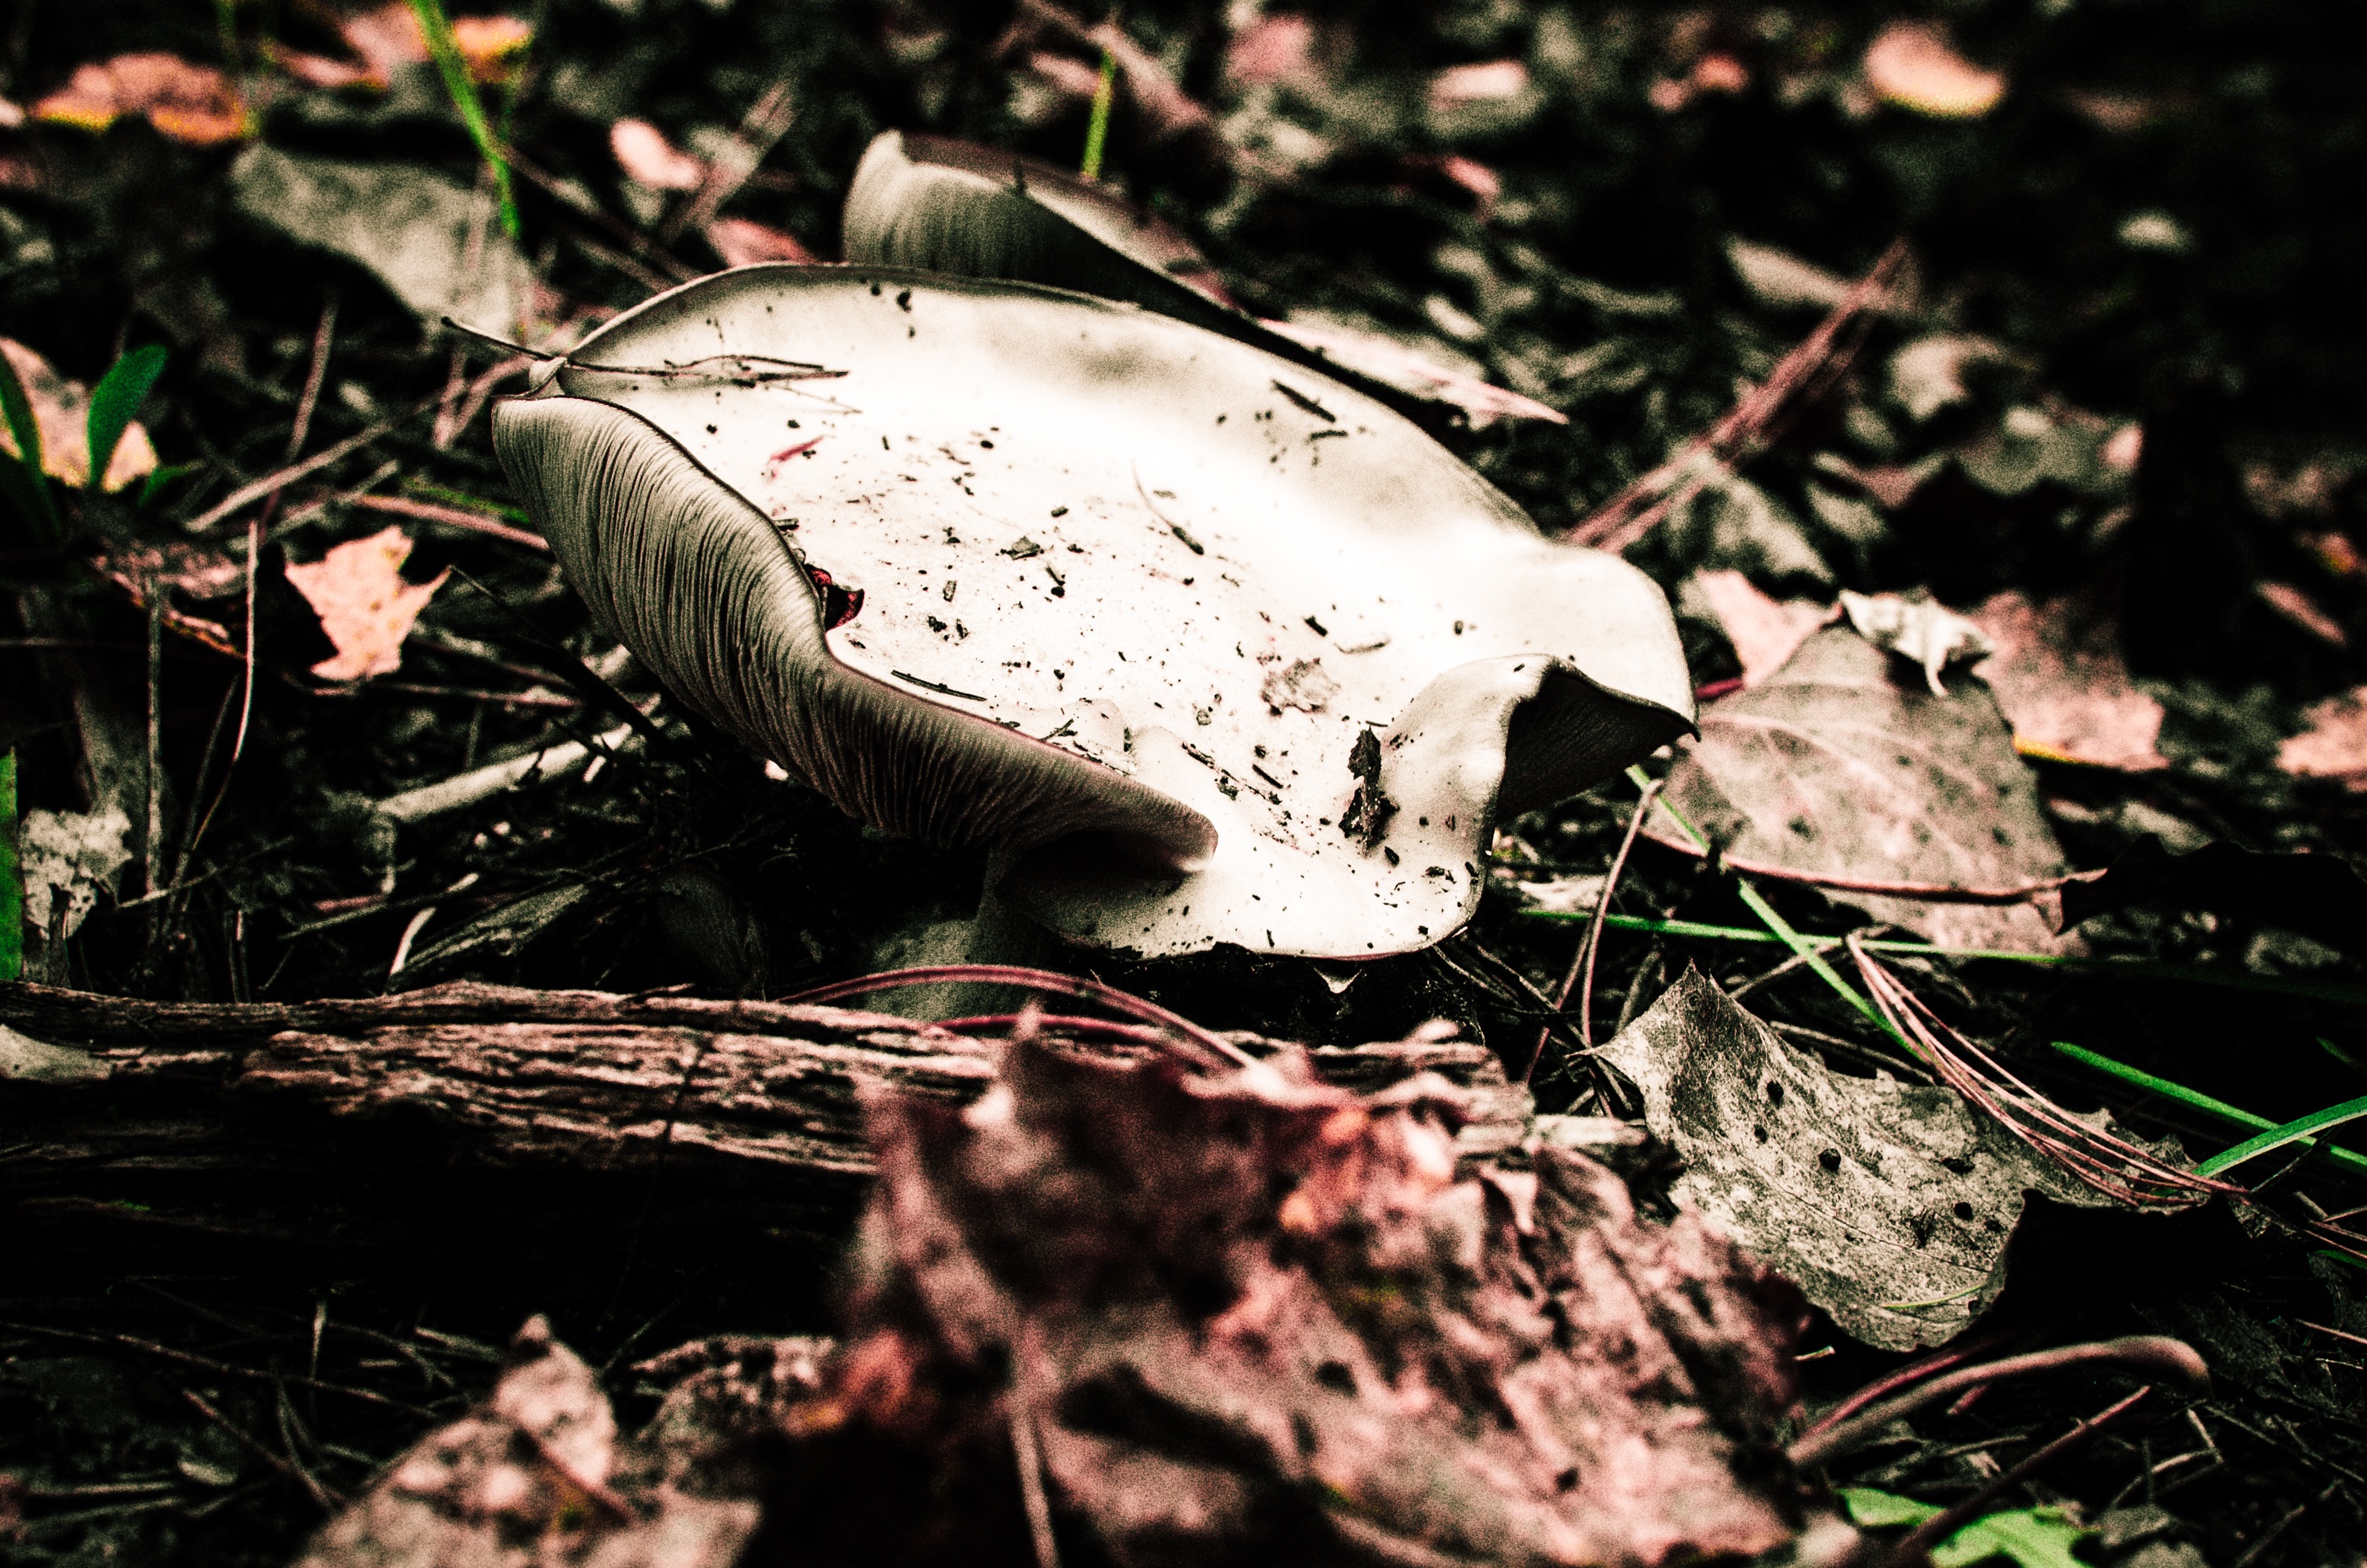
tree, nature, forest, leaf, flower, wildlife, autumn, botany, flora, fauna, fungus, woodland, habitat, macro photography